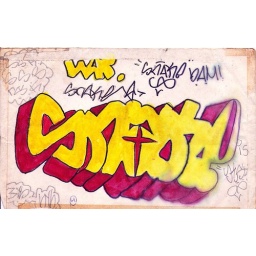
1975 black book graffitti by snake one